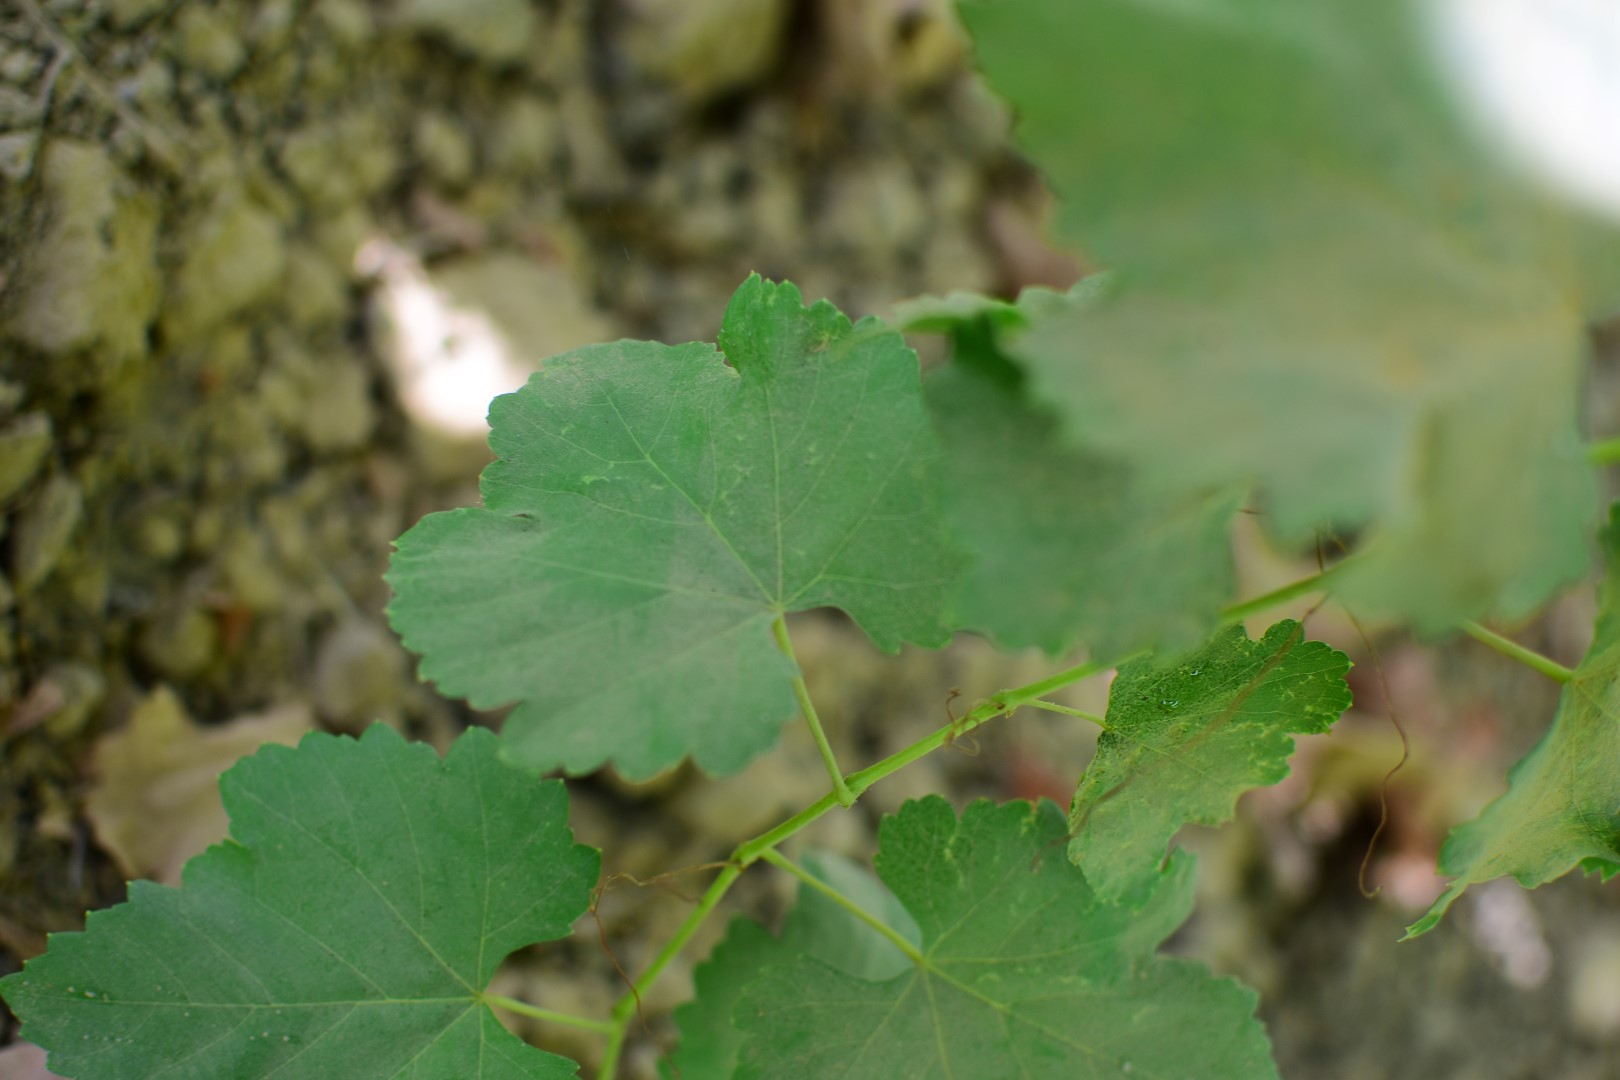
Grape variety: Frinsi